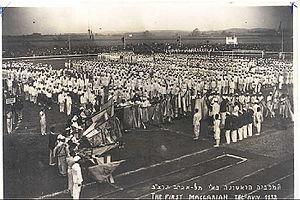
Les Maccabiades sont des rencontres sportives juives organisées tous les quatre ans en Israël par la Maccabi World Union, à l'image des Jeux olympiques. La première édition de cette compétition a eu lieu en 1932. Il existe aussi des Maccabiades continentales en Amérique, en Europe et en Océanie.